Grand Slam (figure skating)

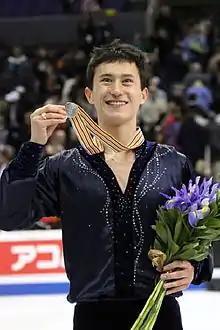
Patrick Chan

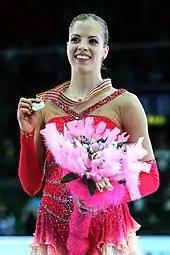
Carolina Kostner

Four women's single skaters have completed the Grand Slam. Of these skaters, only one (Evgenia Medvedeva) has accomplished the feat twice. She remains the only skater to ever complete two Grand Slams in a row, the only skater to win a Grand Slam during her first season as a senior, and the only skater to win two Grand Slams during her two first seasons as a senior.